Patricia Gibson

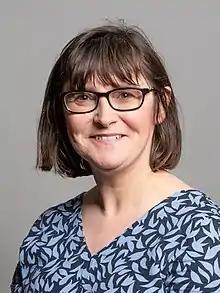
Official portrait, 2020

Patricia Gibson (born 12 May 1968) is a Scottish National Party (SNP) politician who served as SNP Attorney General Spokesperson since September 2023. She served as the SNP Shadow Secretary of State for Housing, Communities and Local Government from 2021 to 2022. She was the Member of Parliament (MP) for North Ayrshire and Arran 2015–2024.